Mercury-Redstone 4

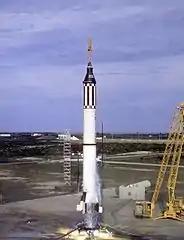
Launch of Mercury-Redstone 4 at Cape Canaveral Air Force Station Launch Complex 5

Grissom later admitted at the postflight debriefing that he was "a bit scared" at liftoff, but he added that he soon gained confidence along with the acceleration increase. Hearing the engine roar at the pedestal, he thought that his elapsed-time clock had started late. Like Shepard, he was amazed at the smooth quality of the liftoff, but then he noticed gradually more severe vibrations. These were never violent enough to impair his vision.